Joris Colinet

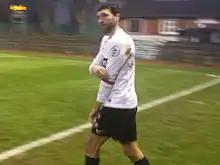
Colinet with Quevilly-Rouen in 2014

Joris Colinet (born 27 September 1982) is a French former professional footballer who played as a forward. He played on the professional level in Ligue 2 for Rouen.